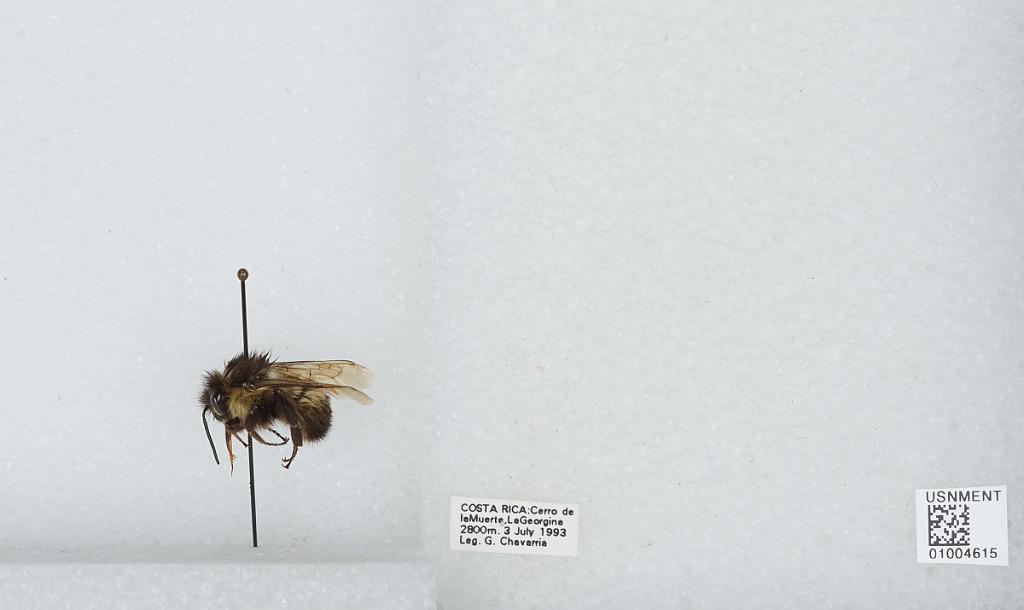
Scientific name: Bombus (Pyrobombus) ephippiatus (Say)
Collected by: G. Chavarria
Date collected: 1993-7-3
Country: Costa Rica
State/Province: San Jose
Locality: Cerro de la Muerte, La Georgina
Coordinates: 9.5583, -83.7239